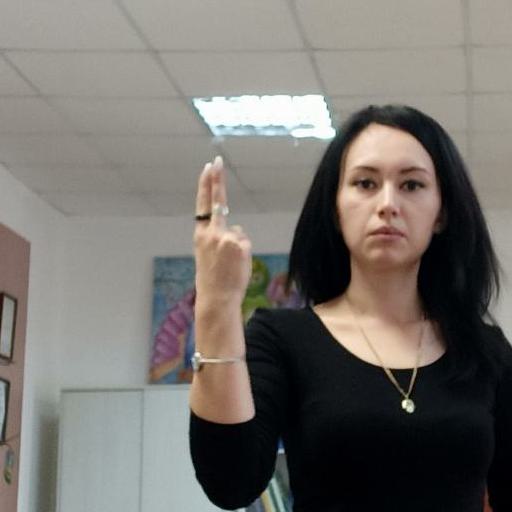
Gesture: two_up_inverted